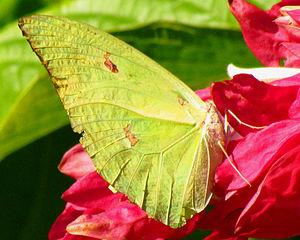
Anteos menippe est un insecte lépidoptère de la famille des Pieridae de la sous-famille des Coliadinae et du genre Anteos.